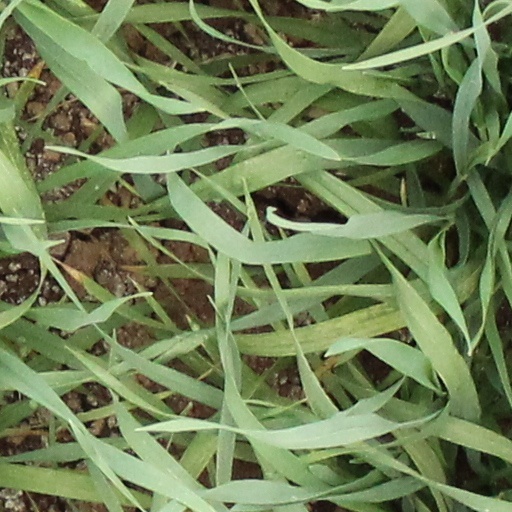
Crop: wheat